Au Revoir Shanghai

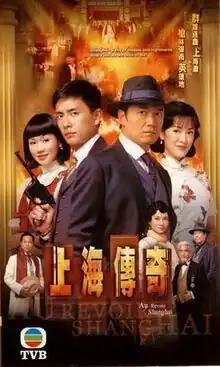
Promo poster

Au Revoir Shanghai is a TVB period drama series produced in 2005, released overseas in May 2006, and aired on TVB Pay Vision Channel in August 2008.